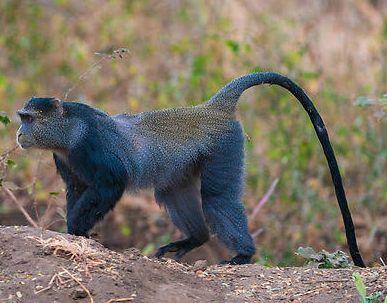
Mnyama pori aina ya tumbili akiwa na rangi yake nyeusi, kichwa kidogo na mkia mrefu, ambapo watalii kutoka mataifa mbalimbali huja na kutazama, kumfurahia na kumpiga picha.